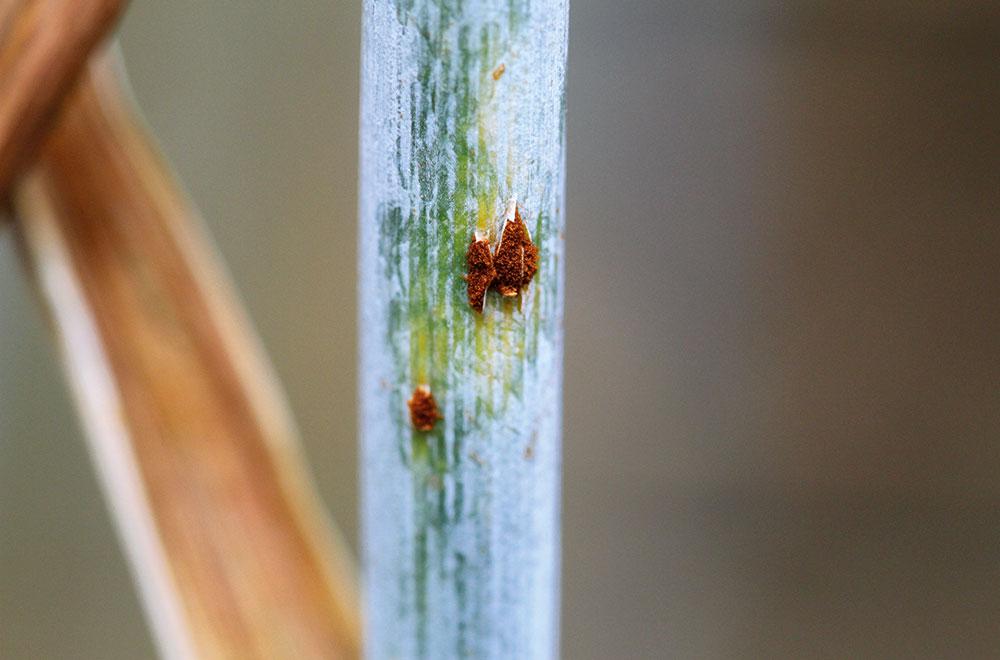
Plant: Wheat
Disease: wheat stem rust